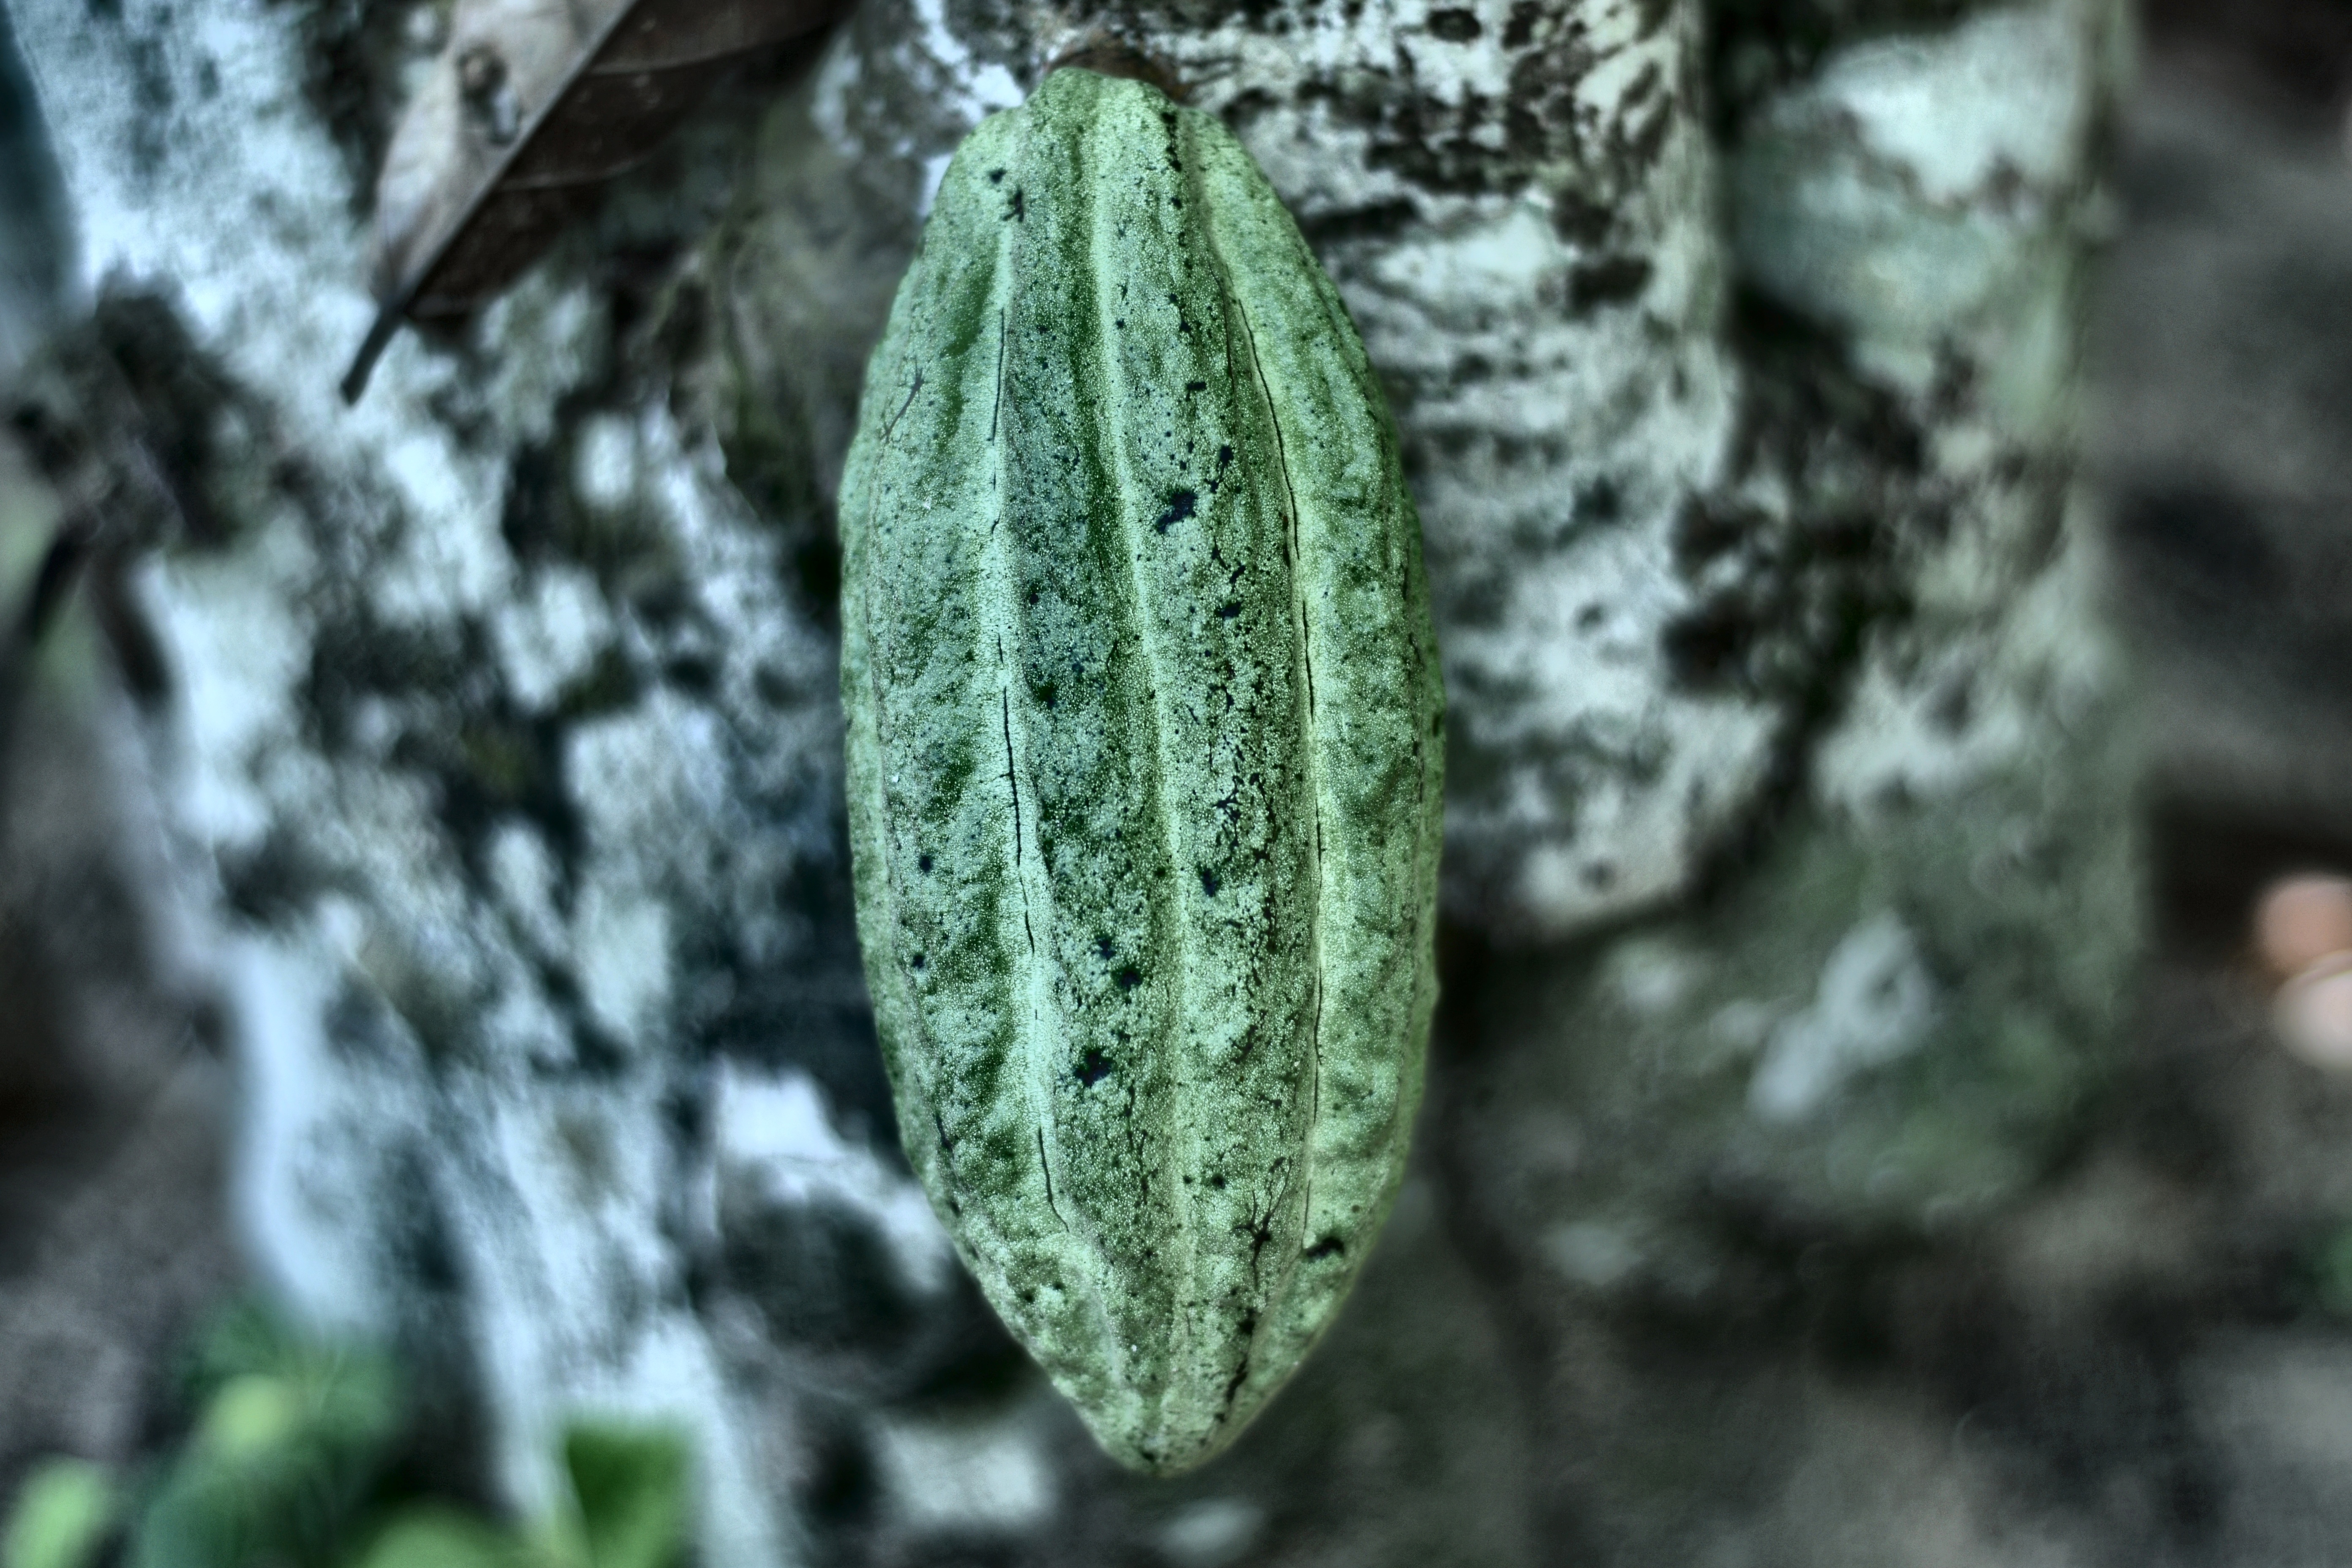
Maturity: unmature
Variety: Guiana